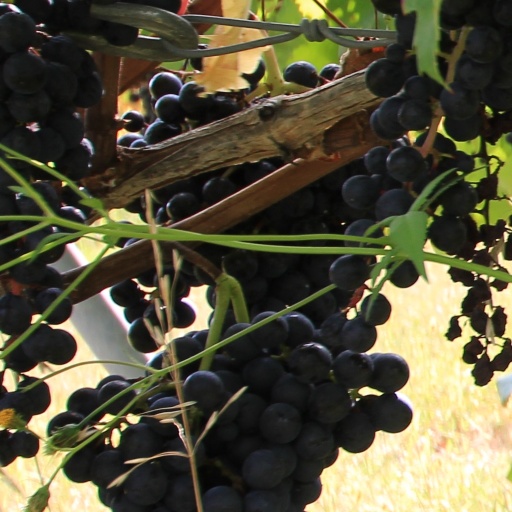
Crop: grape